Srepok River

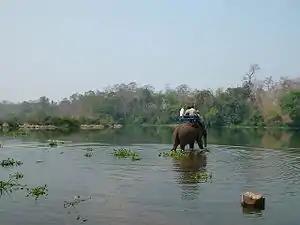
Srepok River at Bản Đôn, Buôn Đôn, Đắk Lắk, Vietnam

At the late XIX century when road infrastructure was underdeveloped, Srepok River was a crucial water transport route between Vietnam's Central Highlands and Cambodia and Laos. Lao people and Khmer people went to the upstream by boats to exercise trading with people there. Ban Don (Buôn Đôn, Đắk Lắk, Vietnam) once was a busy river port town. Lao people came and inhabited in Stung Treng as well as Ban Don and considerably contributed to Ban Don's special culture features.